Dayton, Ohio

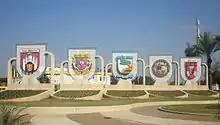
The Dayton City Seal (fourth from left) in its sister city of Holon, Israel

Dayton is served in print by "The Dayton Daily News", the city's sole remaining daily newspaper. The "Dayton Daily News" is owned by Cox Enterprises. The Dayton region's main business newspaper is the "Dayton Business Journal". The "Dayton City Paper," a community paper focused on music, art, and independent thought ceased operation in 2018. "The Dayton Weekly News" has been published since 1993, providing news and information to Dayton's African-American community.